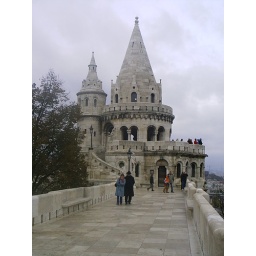
This is one of the towers that connects the wall in front of the castle.